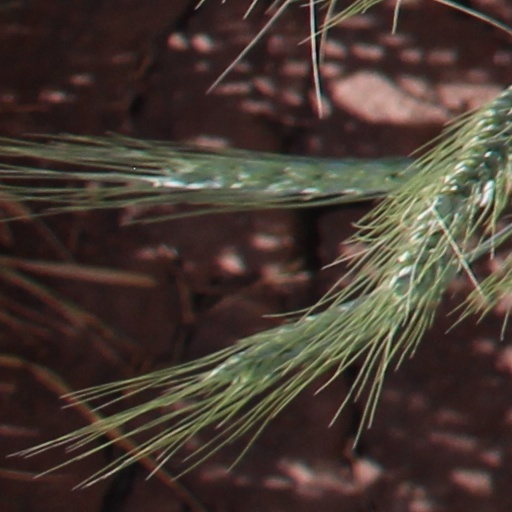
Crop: wheat